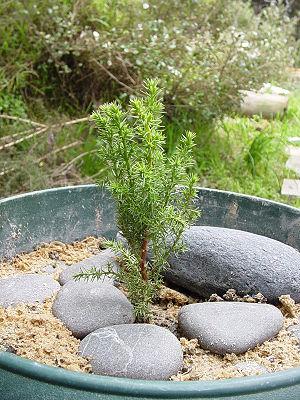
Le cyprès de Lambert ou cyprès de Monterey est une espèce d'arbre de la famille des Cupressacées, endémique de la côte centrale de la Californie.